Arena Zagreb

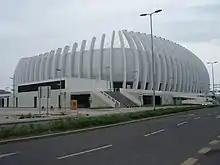
South-East view of Arena Zagreb

The arena was built in a previously undeveloped part of Zagreb that had long been overlooked—marked by a mix of neglected fields and modest residential buildings. Before construction began, the area resembled an urban wasteland more than a future cultural and sports destination.